BNS Somudra Joy

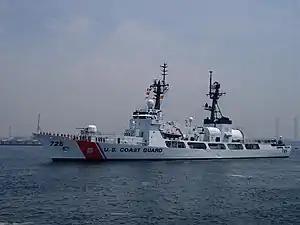
BNS "Somudra Joy" had been used by U.S. Coast Guard as before it was sent to Chattogram.

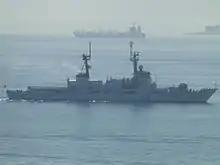
BNS "Somudra Joy" on her way to Chattogram from USA.

BNS "Somudra Joy" arrived at her new homeport of Chattogram on 13 December 2013 and was commissioned on 23 December 2013. The ship is currently serving with Commanding Commodore BN Flotilla (COMBAN).